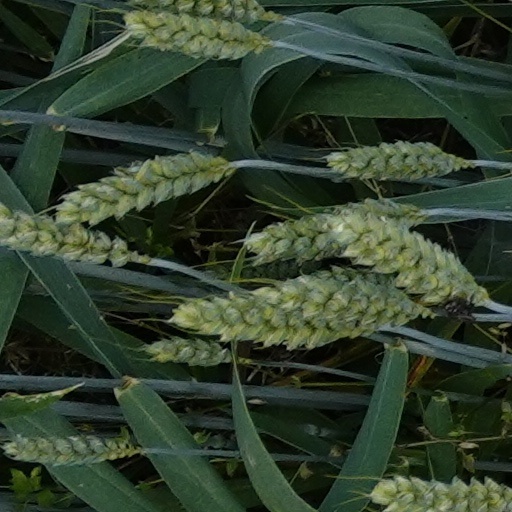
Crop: wheat